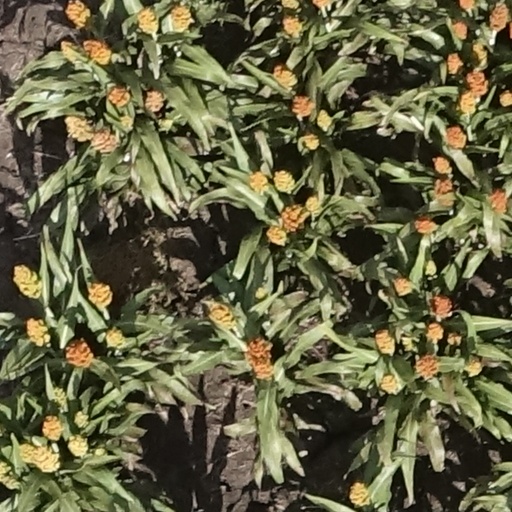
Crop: sorghum